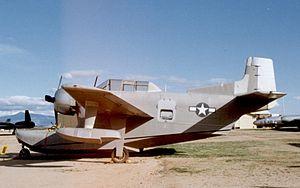
Le Columbia XJL était un avion amphibie monomoteur conçu par Grumman Aircraft mais produit par Columbia Aircraft Corp. Il devait remplacer le Grumman J2F Duck mais il ne fut jamais produit en série.